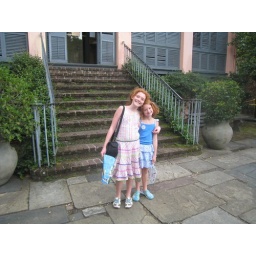
The girls in front of the William Low home